Ernestine D. Evans

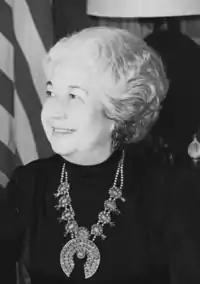

Ernestine Durán Evans (September 17, 1917 – June 9, 2010) was a Spanish American legislator and civil servant. She served as Secretary of State of New Mexico from 1967 to 1970 and from 1975 to 1978.